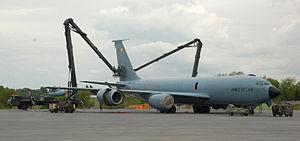
La Base aérienne de Manas, anciennement Base aérienne de Manas était une base militaire des États-Unis, située au sein de l'aéroport international de Manas, qui est le principal aéroport du Kirghizistan, à 25 km de la capitale.
L'escadron de ravitaillement en vol et de transport stratégique 1/31 « Bretagne » est une unité de l'Armée de l'air française spécialisée dans les missions de ravitaillement en vol. Implantée sur la base aérienne 125 à Istres elle est actuellement équipée de Airbus A330 MRTT.
Les forces de l'armée française interviennent dans la guerre d'Afghanistan depuis fin 2001 dans deux opérations internationales distinctes : la force internationale d'assistance et de sécurité sous commandement de l'OTAN, et l'opération Enduring Freedom sous commandement américain. En 2010, elle est quatrième contributrice de la coalition. Les forces combattantes sont retirées fin 2012.